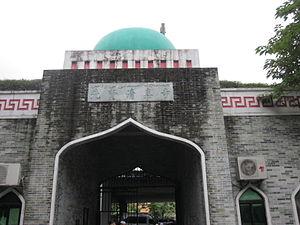
Vous trouverez ci-dessous une liste partielle des mosquées de République populaire de Chine.
La Mosquée Xianxian est située dans le district de Yuexiu, à Guangzhou, province du Guangdong, en Chine.